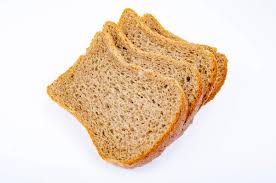
Label: bread